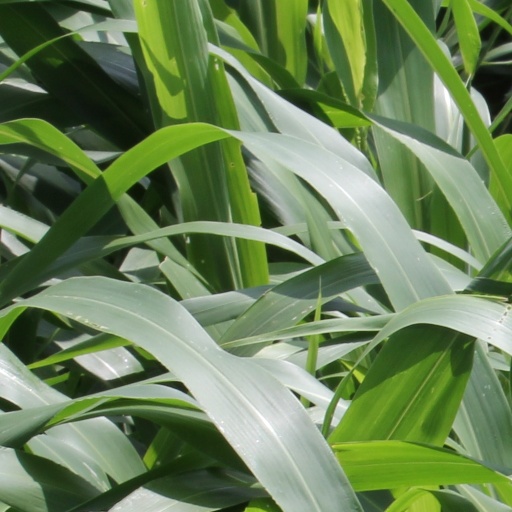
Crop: sorghum